USS Massey

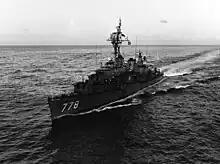
"Massey" coming alongside USS "Kitty Hawk" for underway refueling, during operations in the Western Pacific, 1966.

"Massey" was ordered to the Pacific for the second time, in January 1966. Departing Newport, Rhode Island, on 19 January, she transited the Panama Canal and headed into the Pacific. On 28 February she arrived at Kaohsiung, Taiwan, commencing operations in the South China Sea the following week. The destroyer cruised off the coast of Vietnam, providing gunfire support for ground forces and rescue service for carriers, as well as performing picket duty assignments, until departing Tonkin Gulf on 3 July 1966 for Subic Bay, Philippine Islands. From the Philippines, she steamed for home via the Suez Canal. She arrived at Newport, Rhode Island, on 17 August 1966, having circumnavigated the world. On 28 September she entered the Naval Shipyard at Boston for repairs.